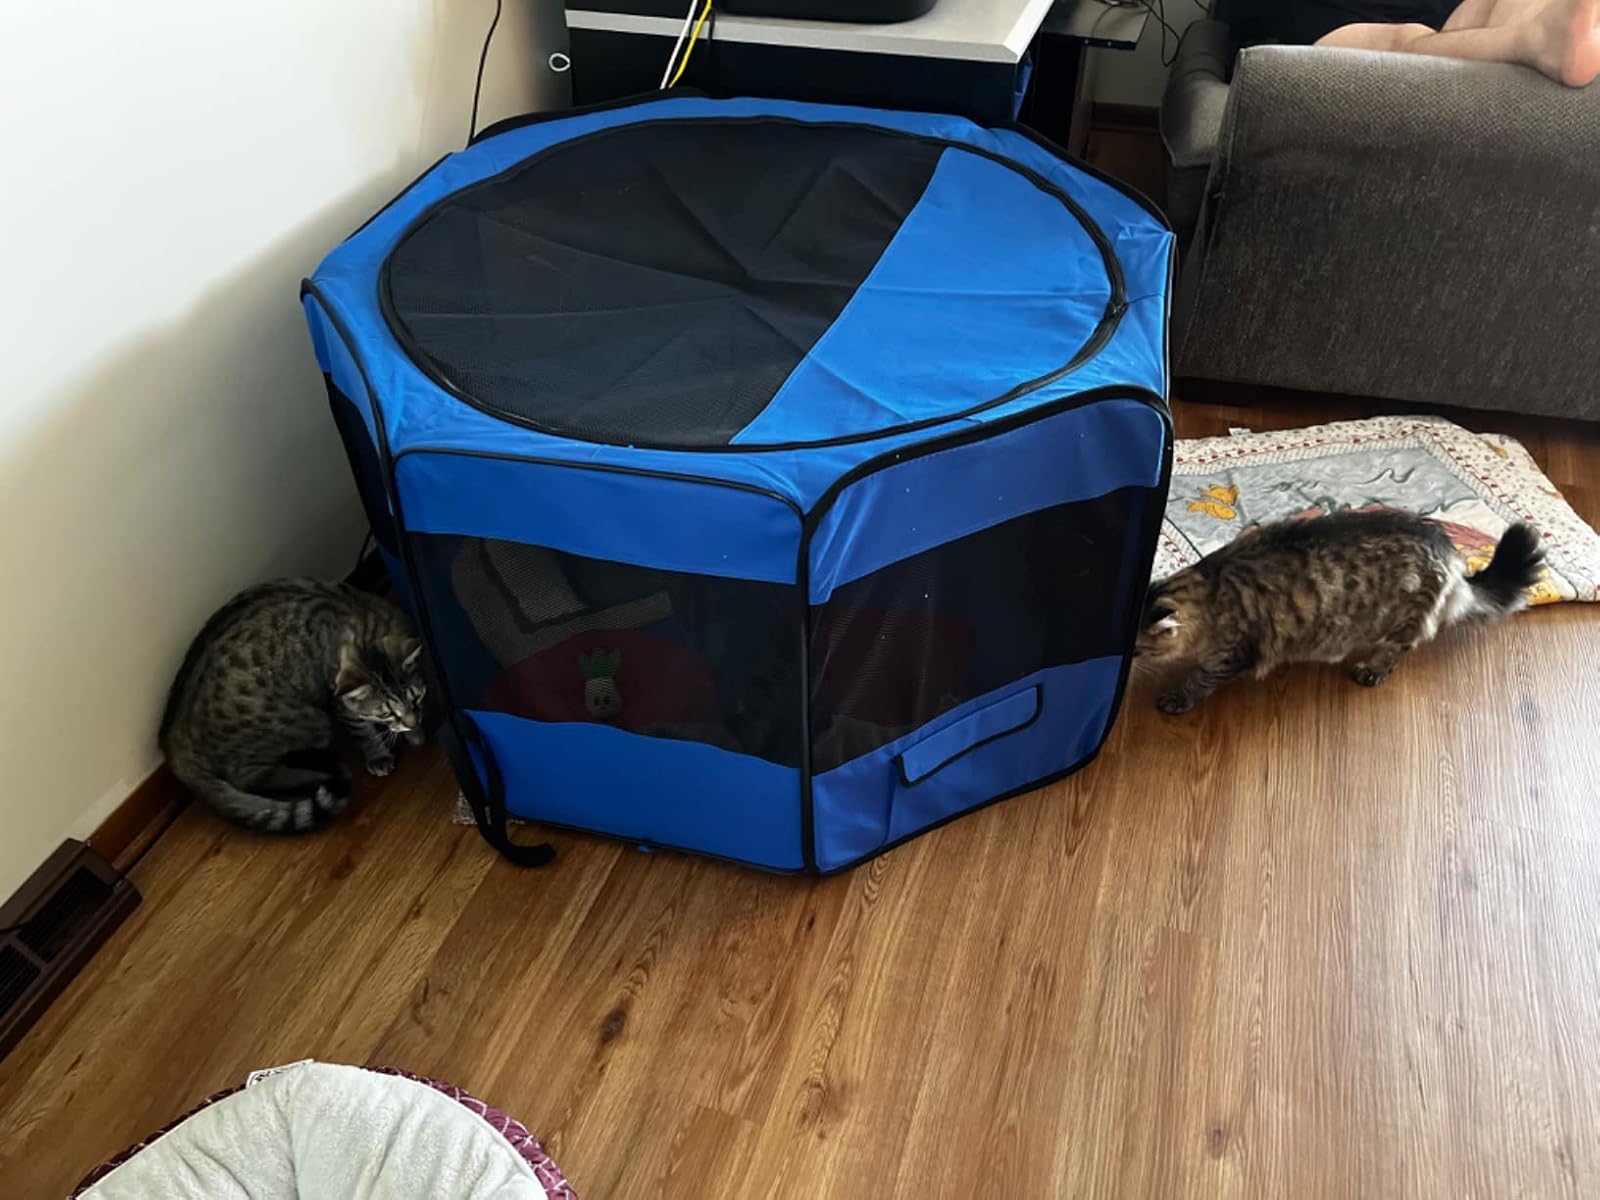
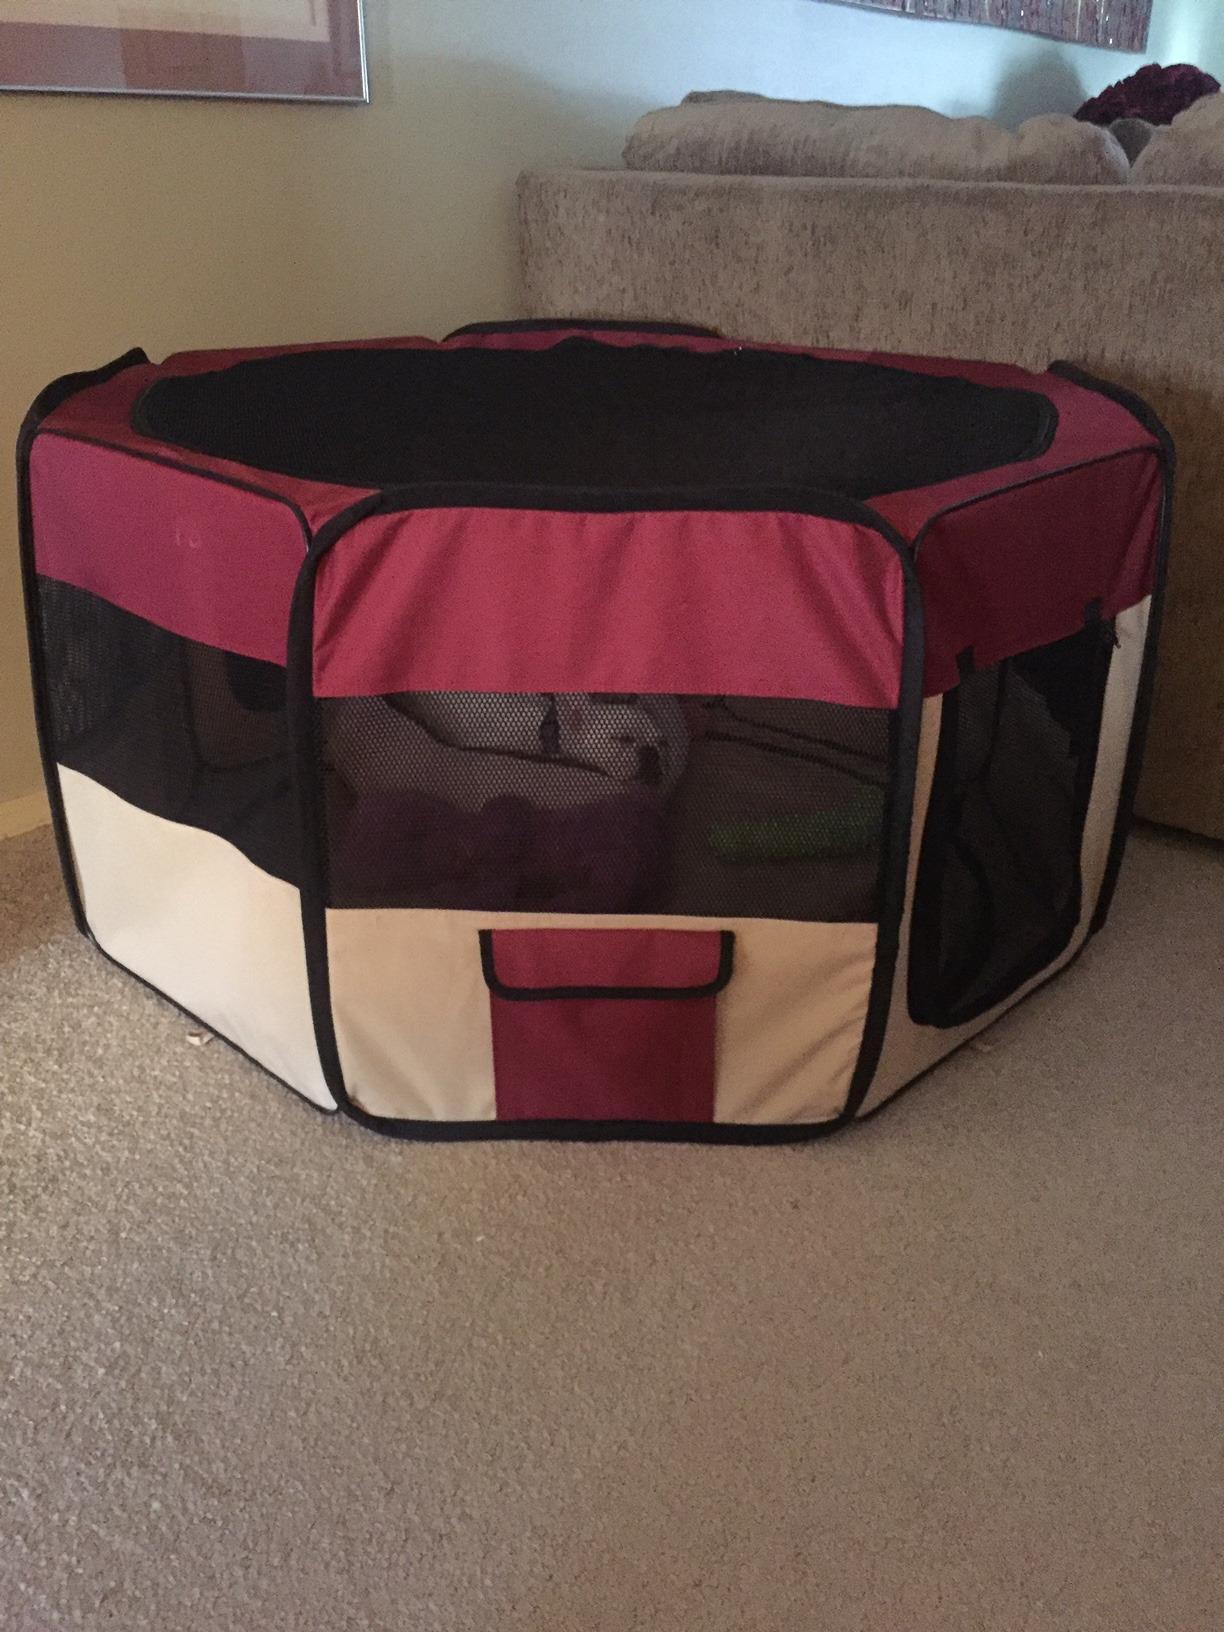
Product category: items_kennel
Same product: no